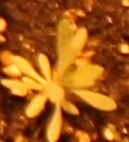
Label: Kochia